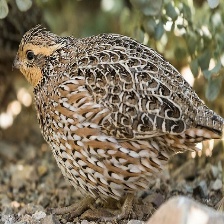
Species: MASKED BOBWHITE
Scientific name: COLINUS VIRGINIANUS RIDGWAYI
ImageNet parent category: quail